55 Faulkner Street, Manchester

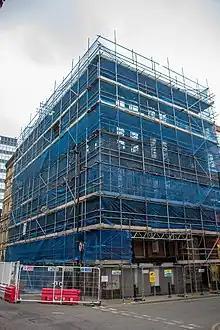
The building in January 2018 after the fire

In January 2018, it was announced that the building would be converted into flats, with a restaurant on the ground floor.